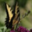
Label: butterfly